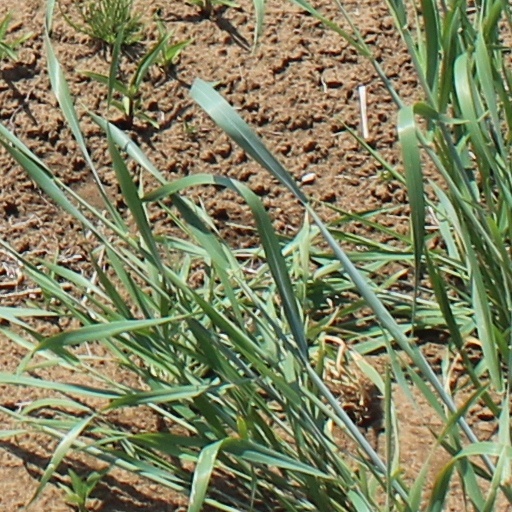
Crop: wheat